Kari Hietalahti

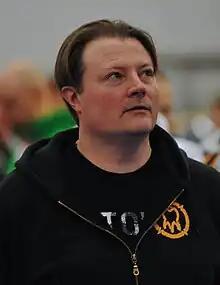
Hietalahti in 2011

Kari Hietalahti is best known for having appeared in several popular Finnish television series, such as "Vintiöt", "Ihmisten puolue", and "Roba", and in films such as "Rööperi" and "". In August 2011, Hietalahti's first book, "Kenraali Pancho & Pojat – Suuri kalottikirja", was published.